Death on the Run (1936 film)

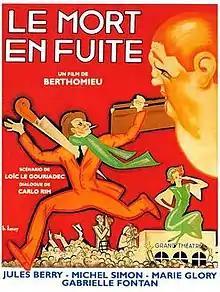

Death on the Run (French: Le mort en fuite) is a 1936 French comedy film directed by André Berthomieu and starring Jules Berry, Michel Simon and Marie Glory. It was made at the Neuilly Studios in Paris. The film's sets were designed by Jean d'Eaubonne. It was remade two years later in Britain as "Break the News" starring Jack Buchanan and Maurice Chevalier. In 1954 the film was remade in France.